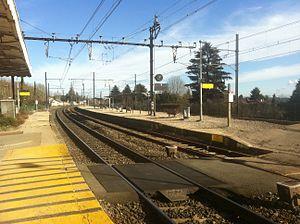
Vue des voies, gare de Montluel, Ain, France.
Montluel est une commune française située dans le Sud-Est de la France, dans le département de l'Ain, en région Auvergne-Rhône-Alpes. Depuis 2014, elle appartient au canton de Meximieux. La commune compte une commune associée : Cordieux.